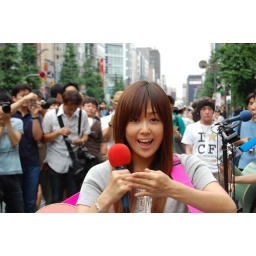
A girl singing on an Akihabara street in down town Tokyo.